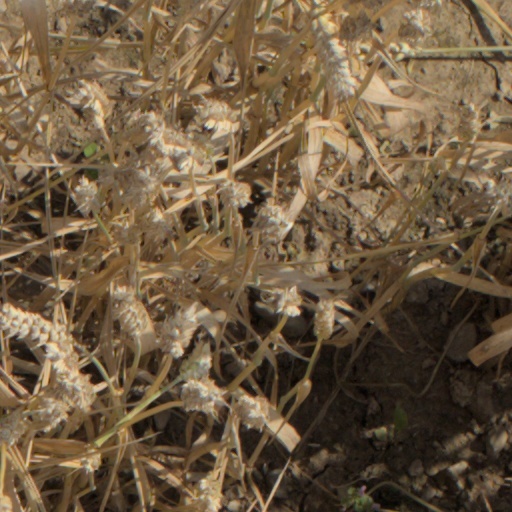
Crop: wheat